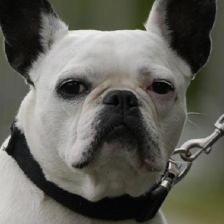
Label: animals